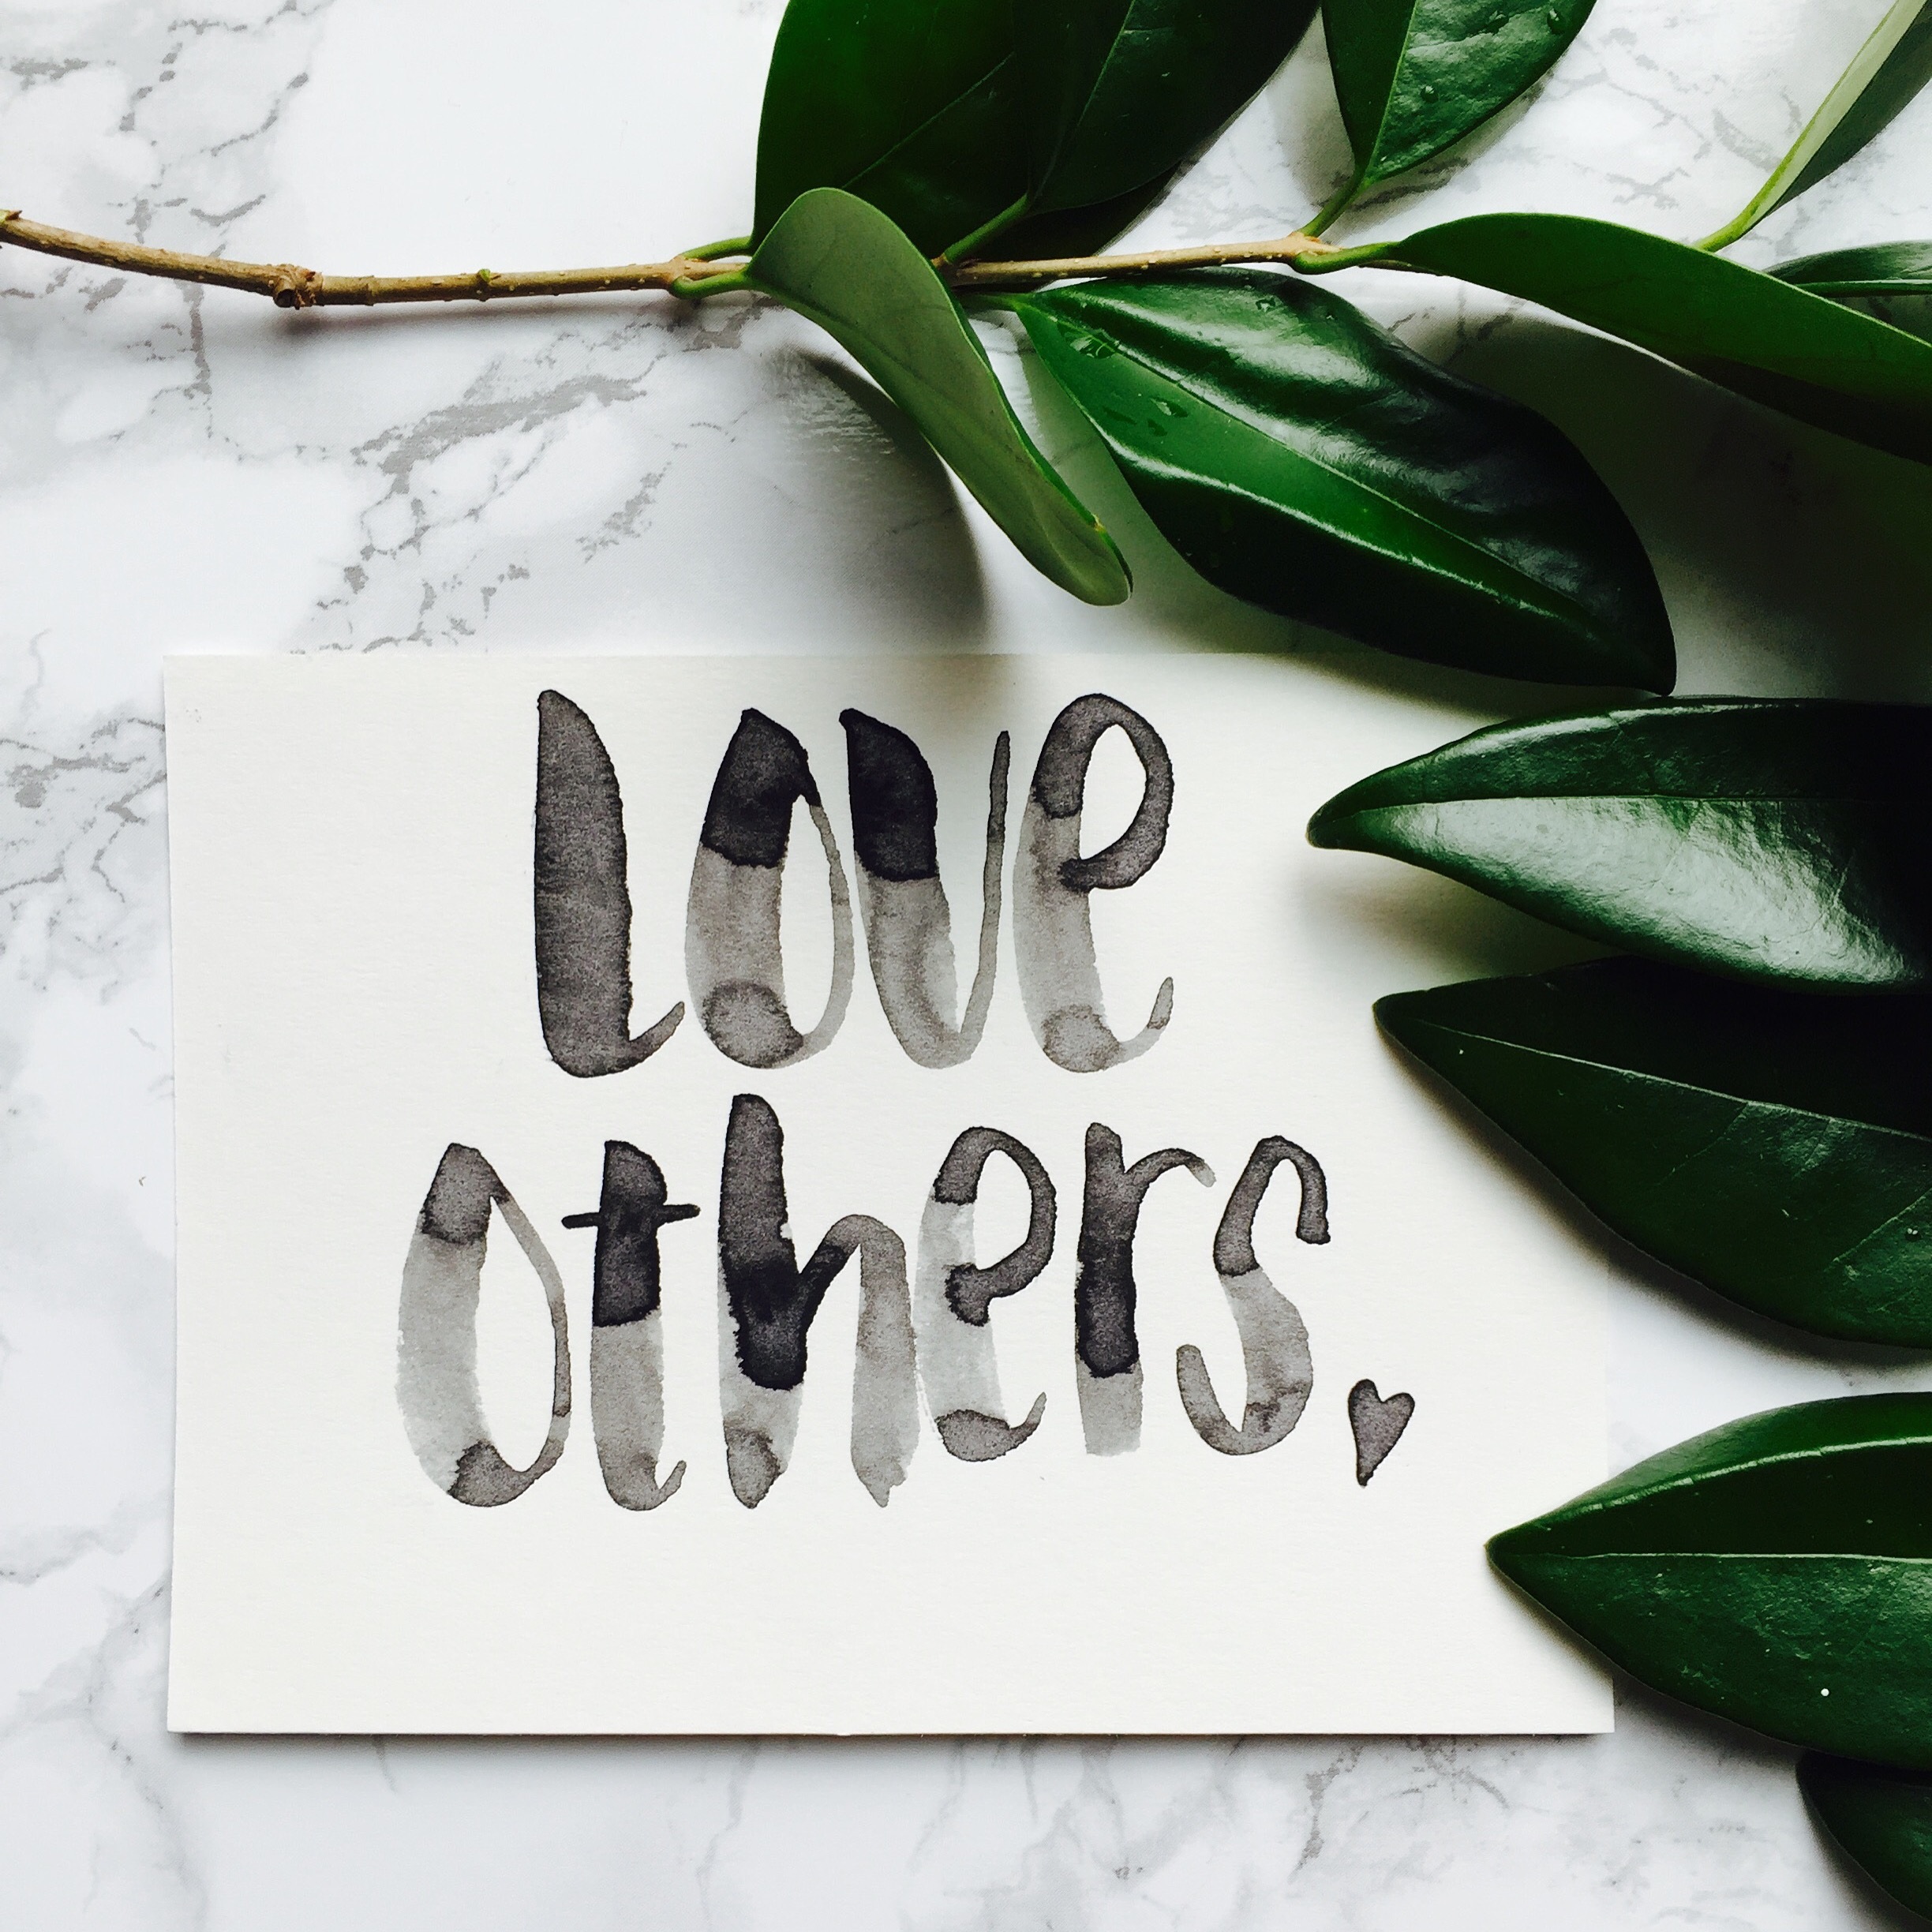
branch, white, leaf, flower, love, heart, green, watercolor, card, font, art, illustration, design, happiness, marble, calligraphy, greeting, others, green leaves